Latin jazz

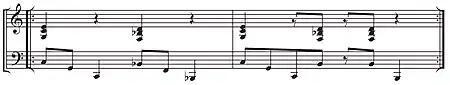
"Tanga" in the style of Machito and His Afro‐Cubans (recorded 1949). 2‐3 clave, piano: René Hernández.

The first jazz piece to be overtly based "in-clave", and therefore, the first true Latin jazz piece, was "Tanga" (1943) composed by Mario Bauza and recorded by Machito and his Afro-Cubans the same year, 1943. The tune was initially a descarga (Cuban jam) with jazz solos superimposed, spontaneously composed by Bauzá.